Tobin Heath

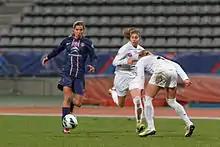
Heath playing for PSG against FCF Juvisy on March 23, 2013

In 2013, Heath signed a six-month contract with Paris Saint-Germain (PSG) in the top-tier French league, Division 1 Féminine, until the end of the season on May 23, 2013. She scored five goals in the twelve appearances she made for the club. Her six-month spell was referred as her education on the Portland Thorns FC website.